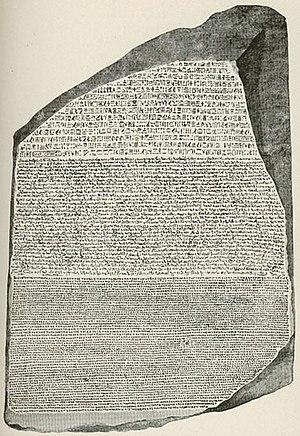
La pierre de Rosette Magyar: A rosette-i kő Italiano: la stele di Rosetta 日本語: ロゼッタ・ストーン 縦114cm、横72cm、厚さ28cm重量762kgの花崗閃緑岩の板。上から順に、古代エジプトのヒエログリフ、古代エジプトのデモティック（草書体）、ギリシア語を用いて同じ内容の文章が記されている
L'Encyclopædia Britannica est une encyclopédie généraliste de langue anglaise publiée par Encyclopædia Britannica, Inc., une société privée basée à Chicago. Ses articles ciblent un public adulte et instruit, et sont écrits par un personnel d'environ 100 rédacteurs à plein temps et plus de 4 000 contributeurs experts. La Britannica est reconnue comme l'encyclopédie la plus universitaire.
Cette page concerne l'année 196 av. J.-C. du calendrier julien proleptique.